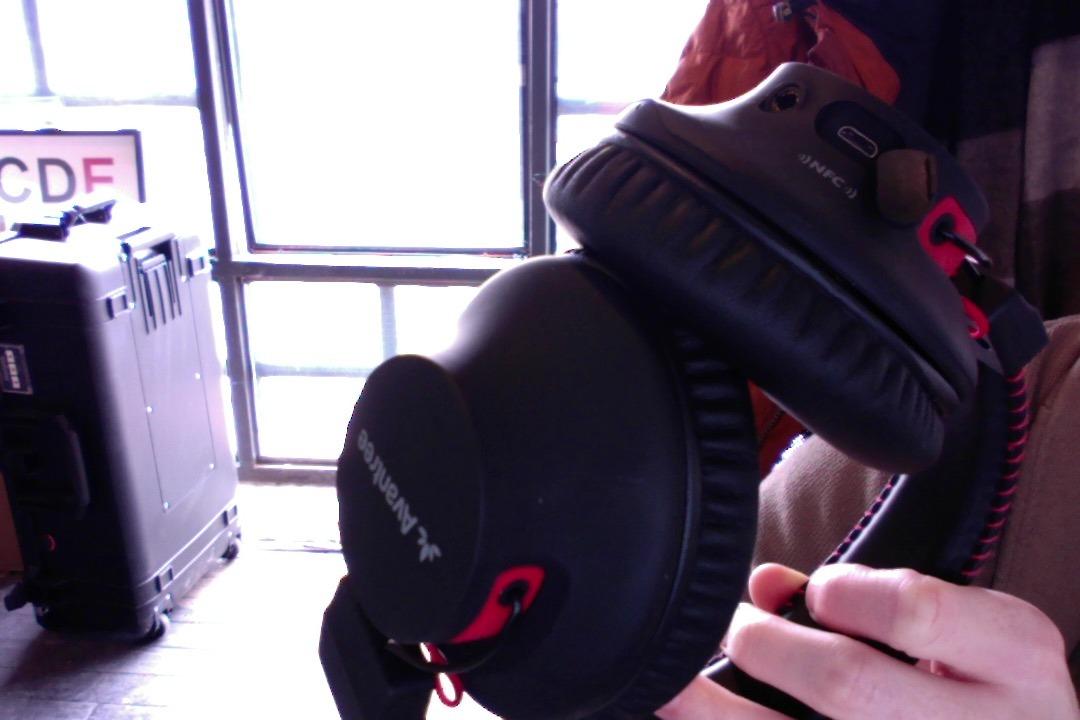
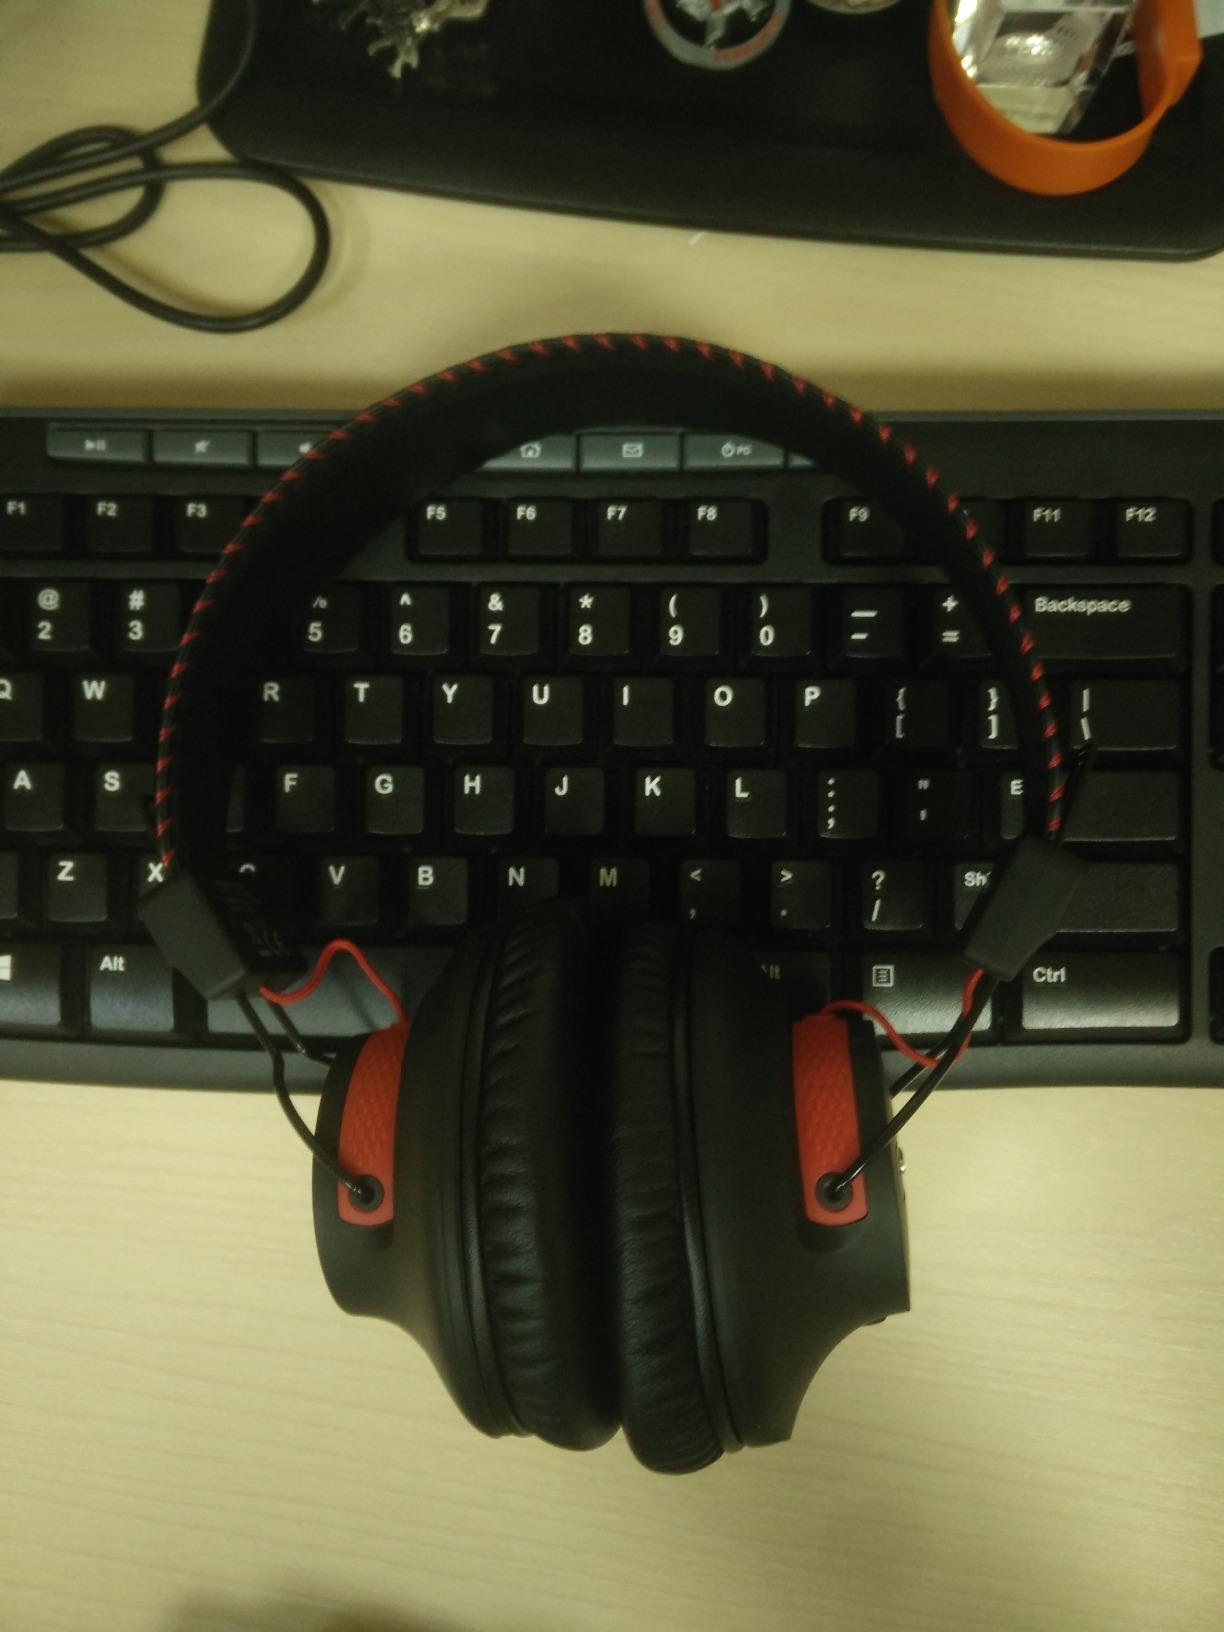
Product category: headphones
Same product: yes